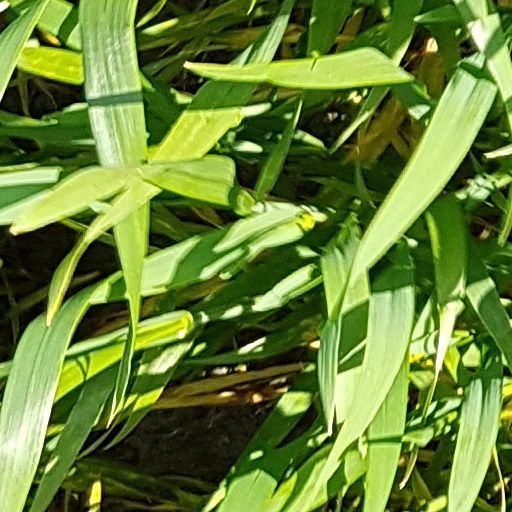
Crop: wheat